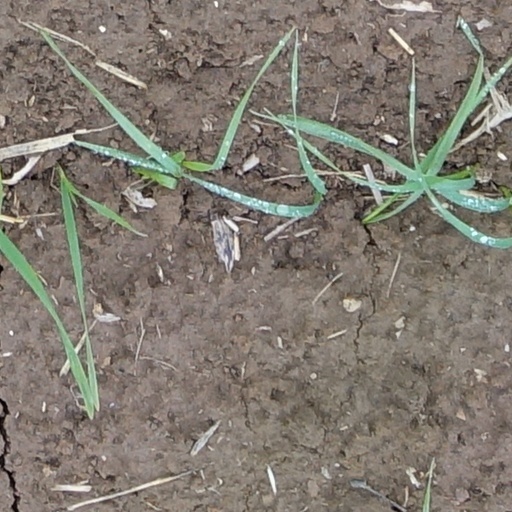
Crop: wheat